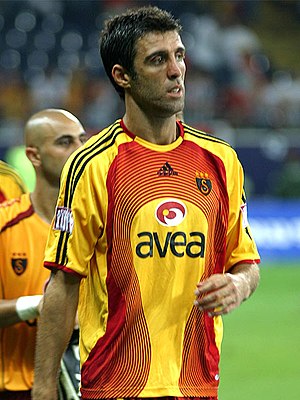
Hakan Şükür
Hakan Şükür er en tyrkisk fodboldspiller, populært kaldet ”Tyren fra Bosporus”.